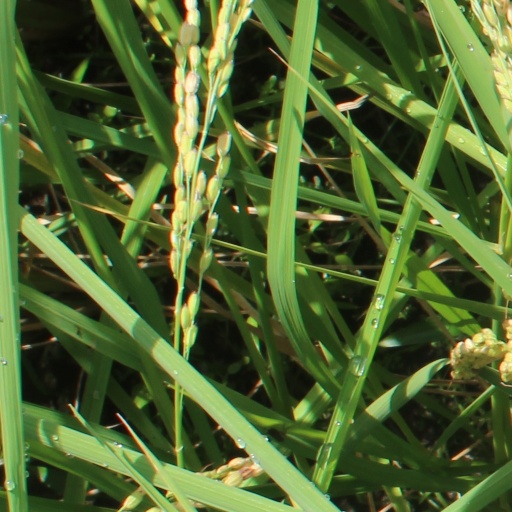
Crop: rice